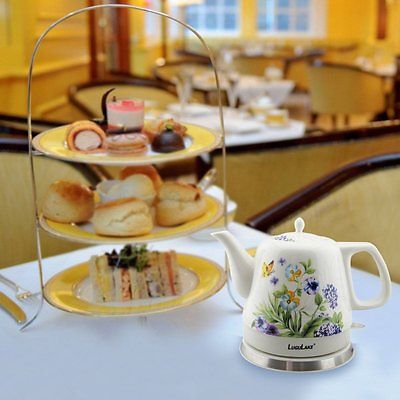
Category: kettle